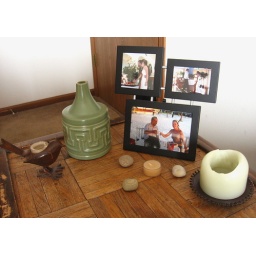
table by our couch